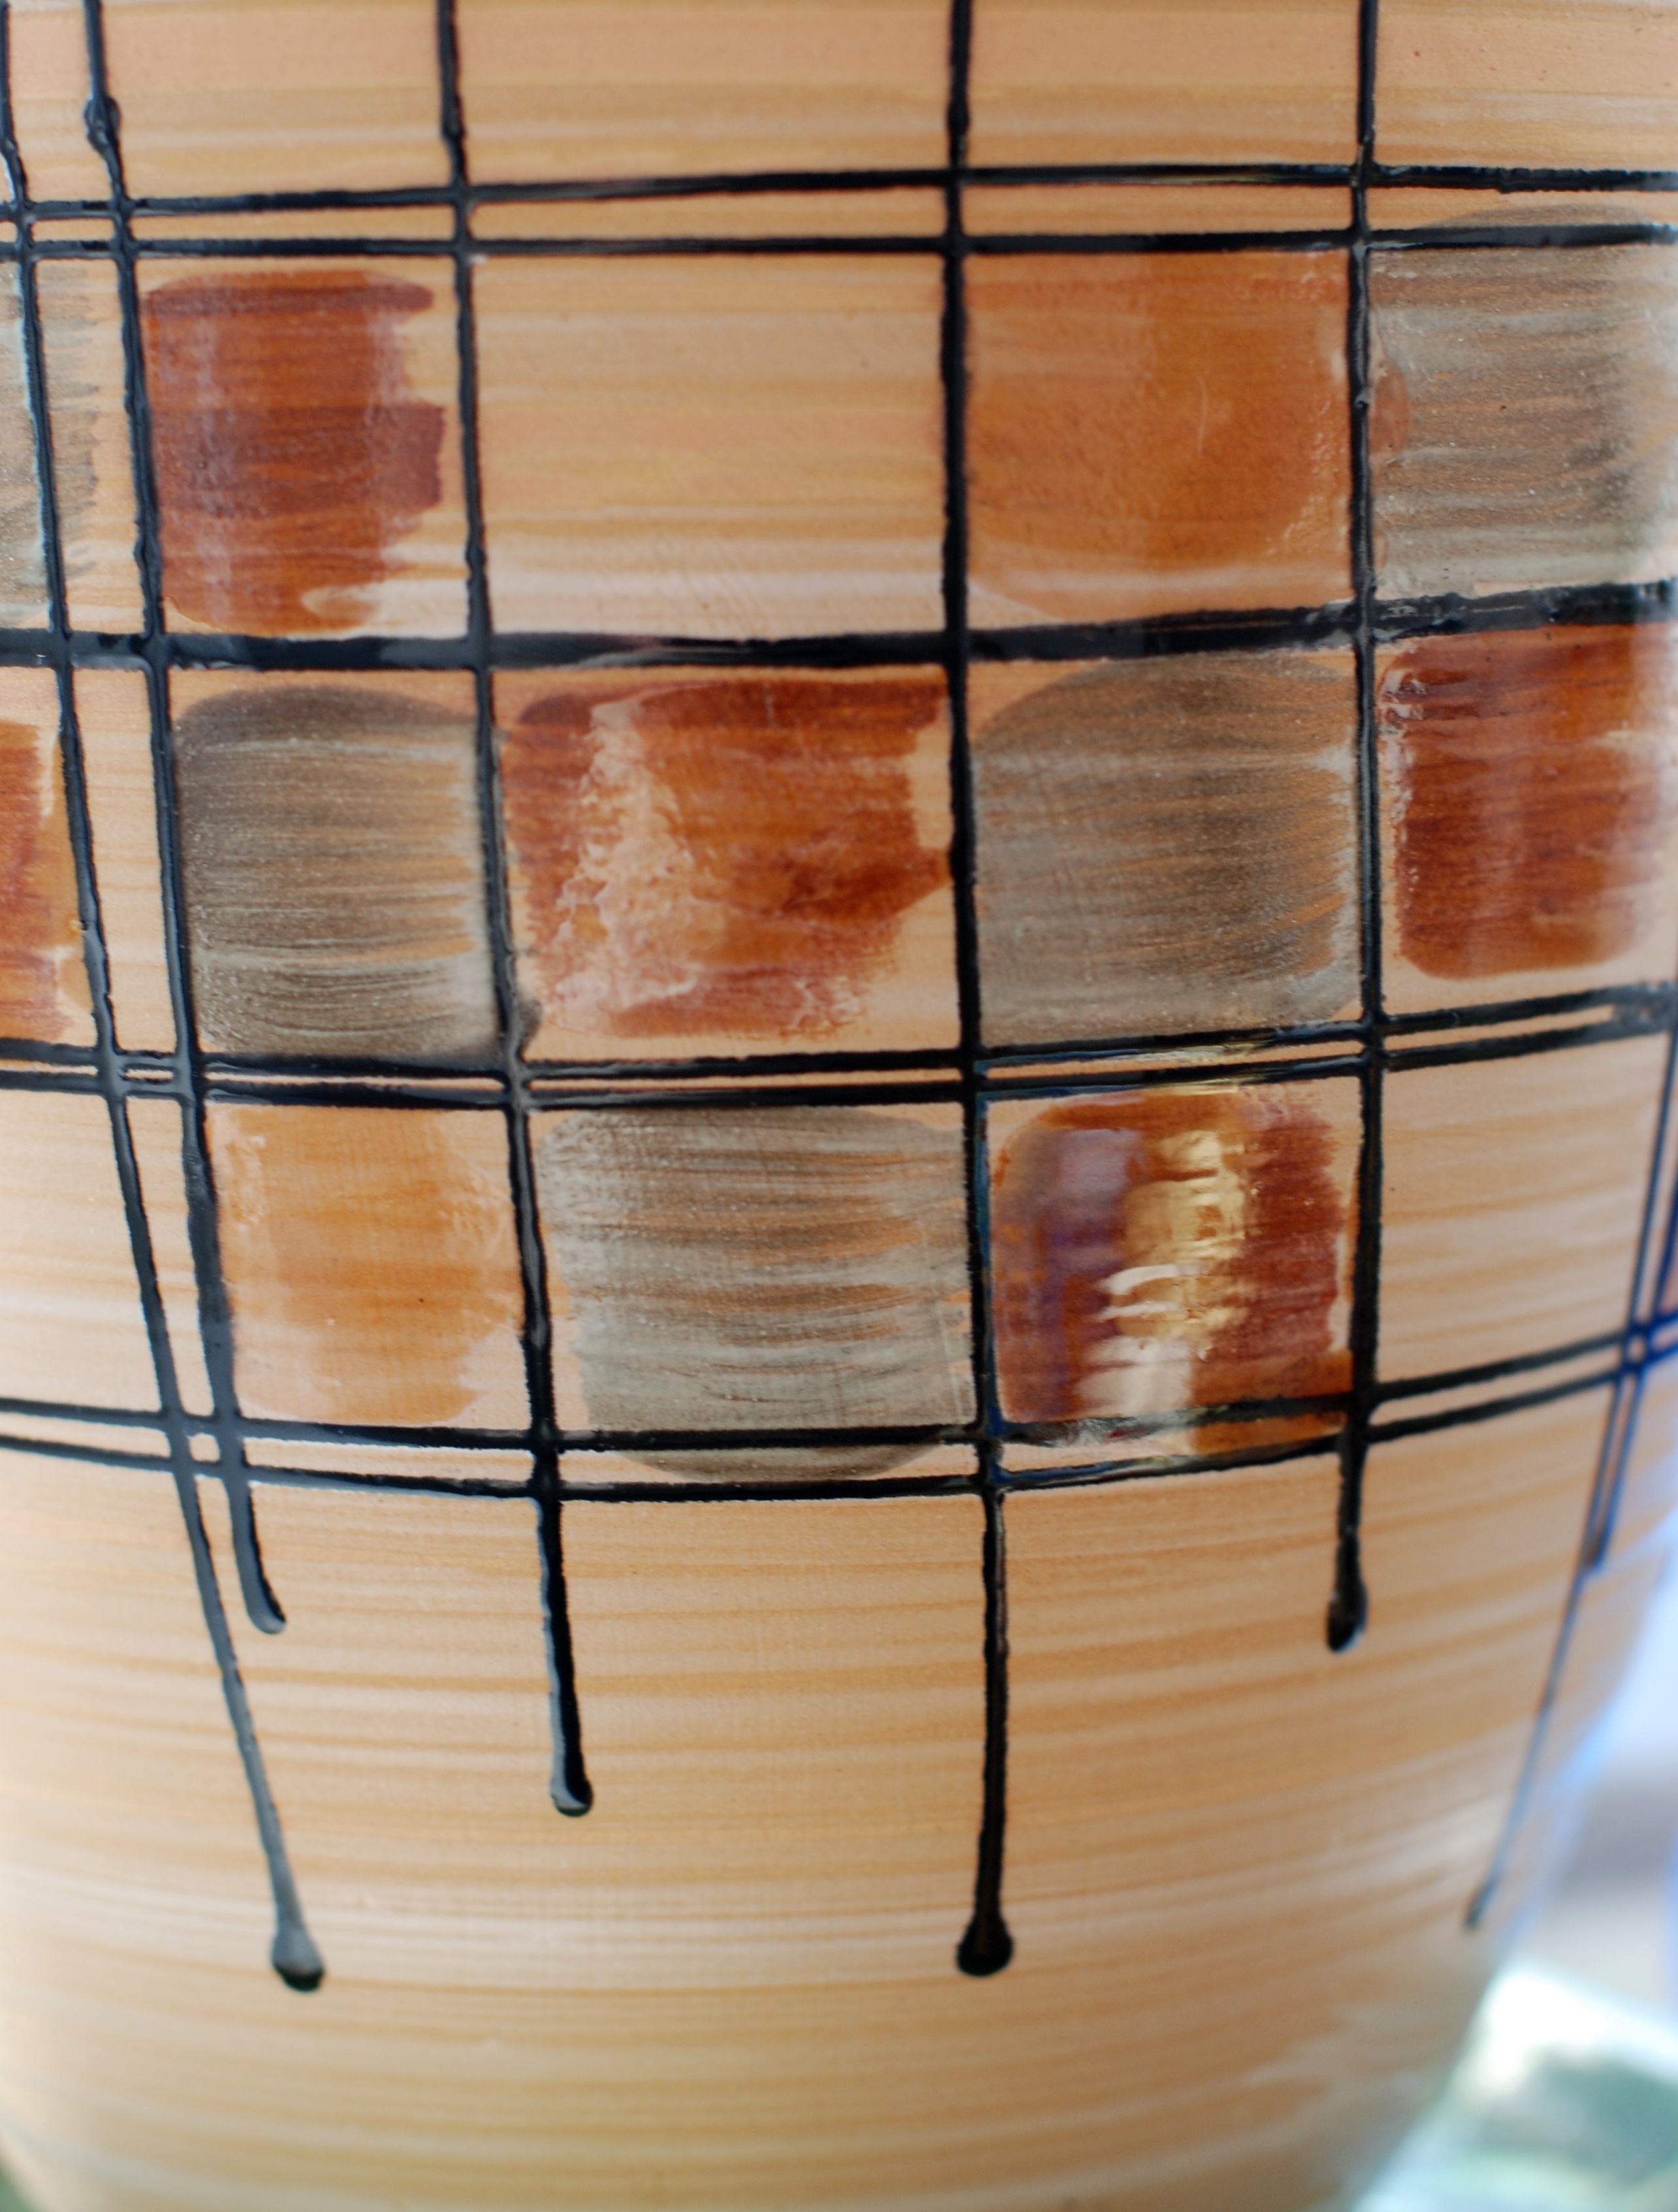
wood, guitar, acoustic guitar, furniture, musical instrument, ukulele, hardwood, bej, man made object, string instrument, wood stain, plucked string instruments